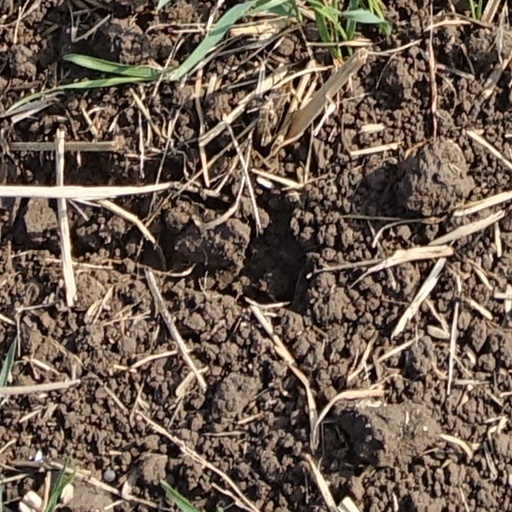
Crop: wheat